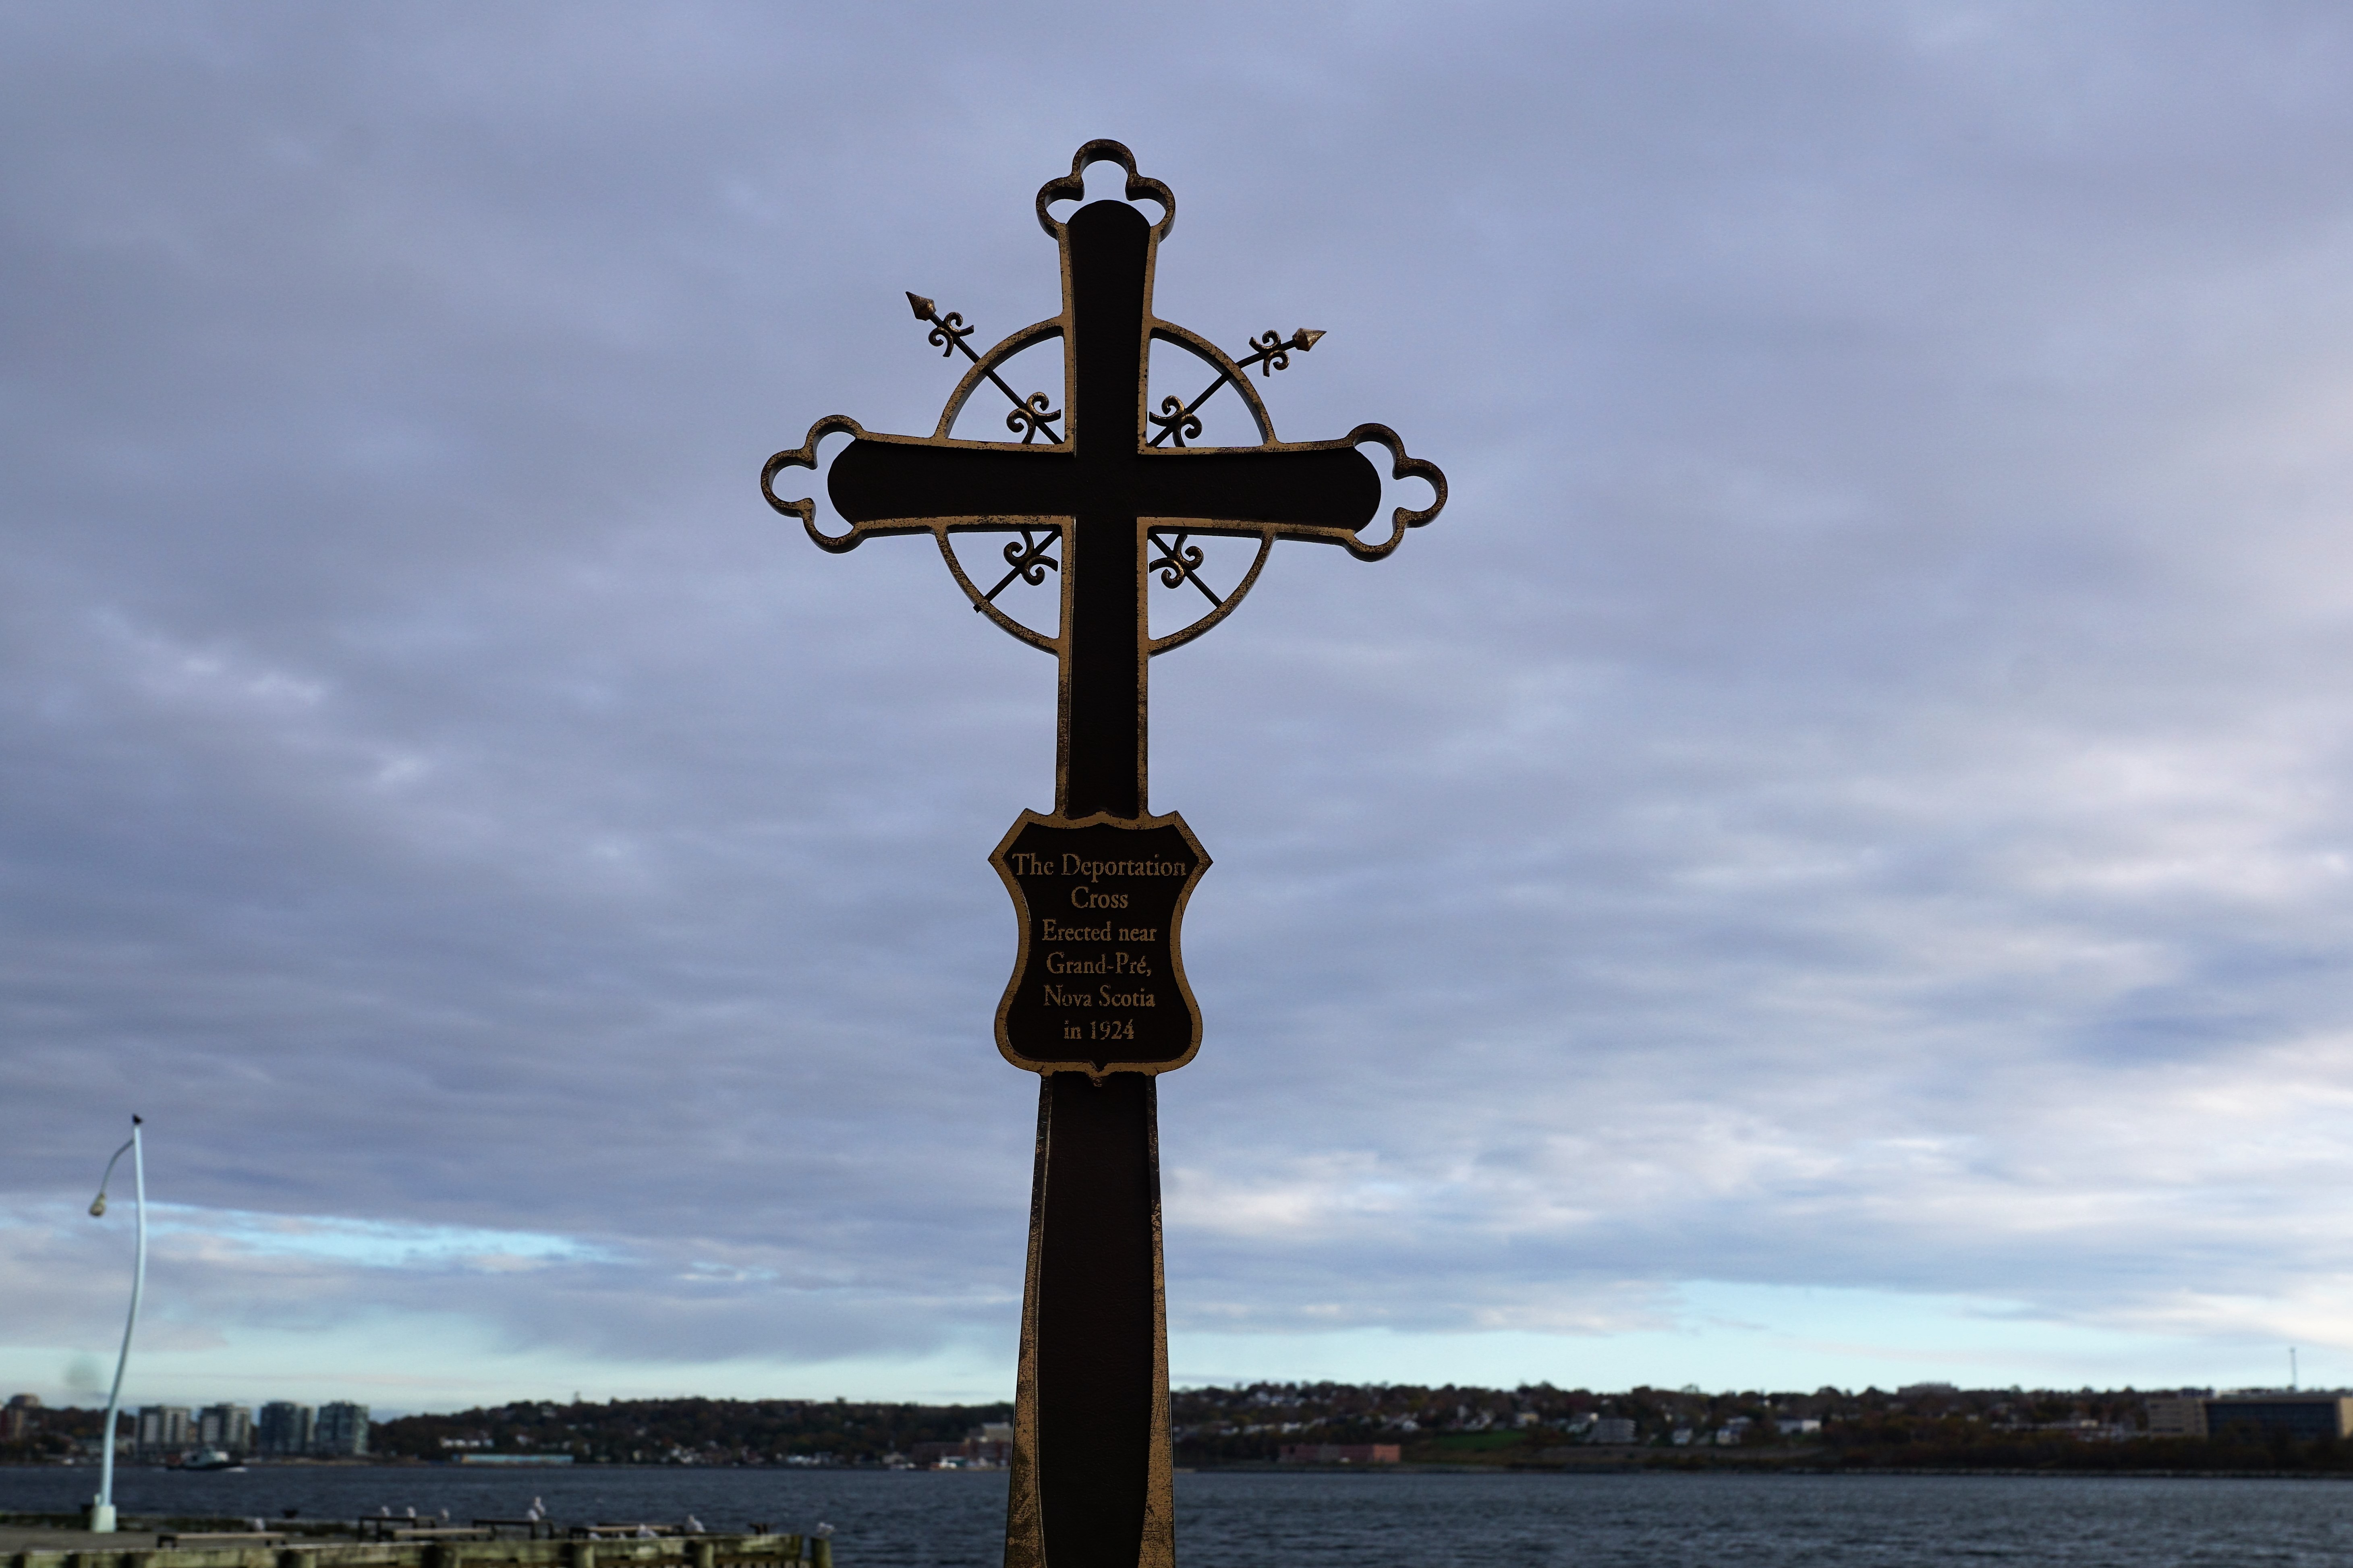
sky, city, monument, tower, symbol, religion, landmark, street light, cross, christian, lighting, grey, clouds, canada, faith, light fixture, jesus, holy, halifax, crucifixion, christen, sacral, titanik